Islam in Malaysia

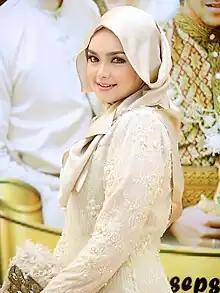

Parallel to the civil courts, there are Sharia courts which conduct legal matters related to Muslim family sphere. Legal issues like Muslim divorce and Muslim apostasy are conducted in the Syariah Courts. However, there are cases whereby apostasy cases are tried in the Federal Courts. Non-Muslims are not bound by Sharia.